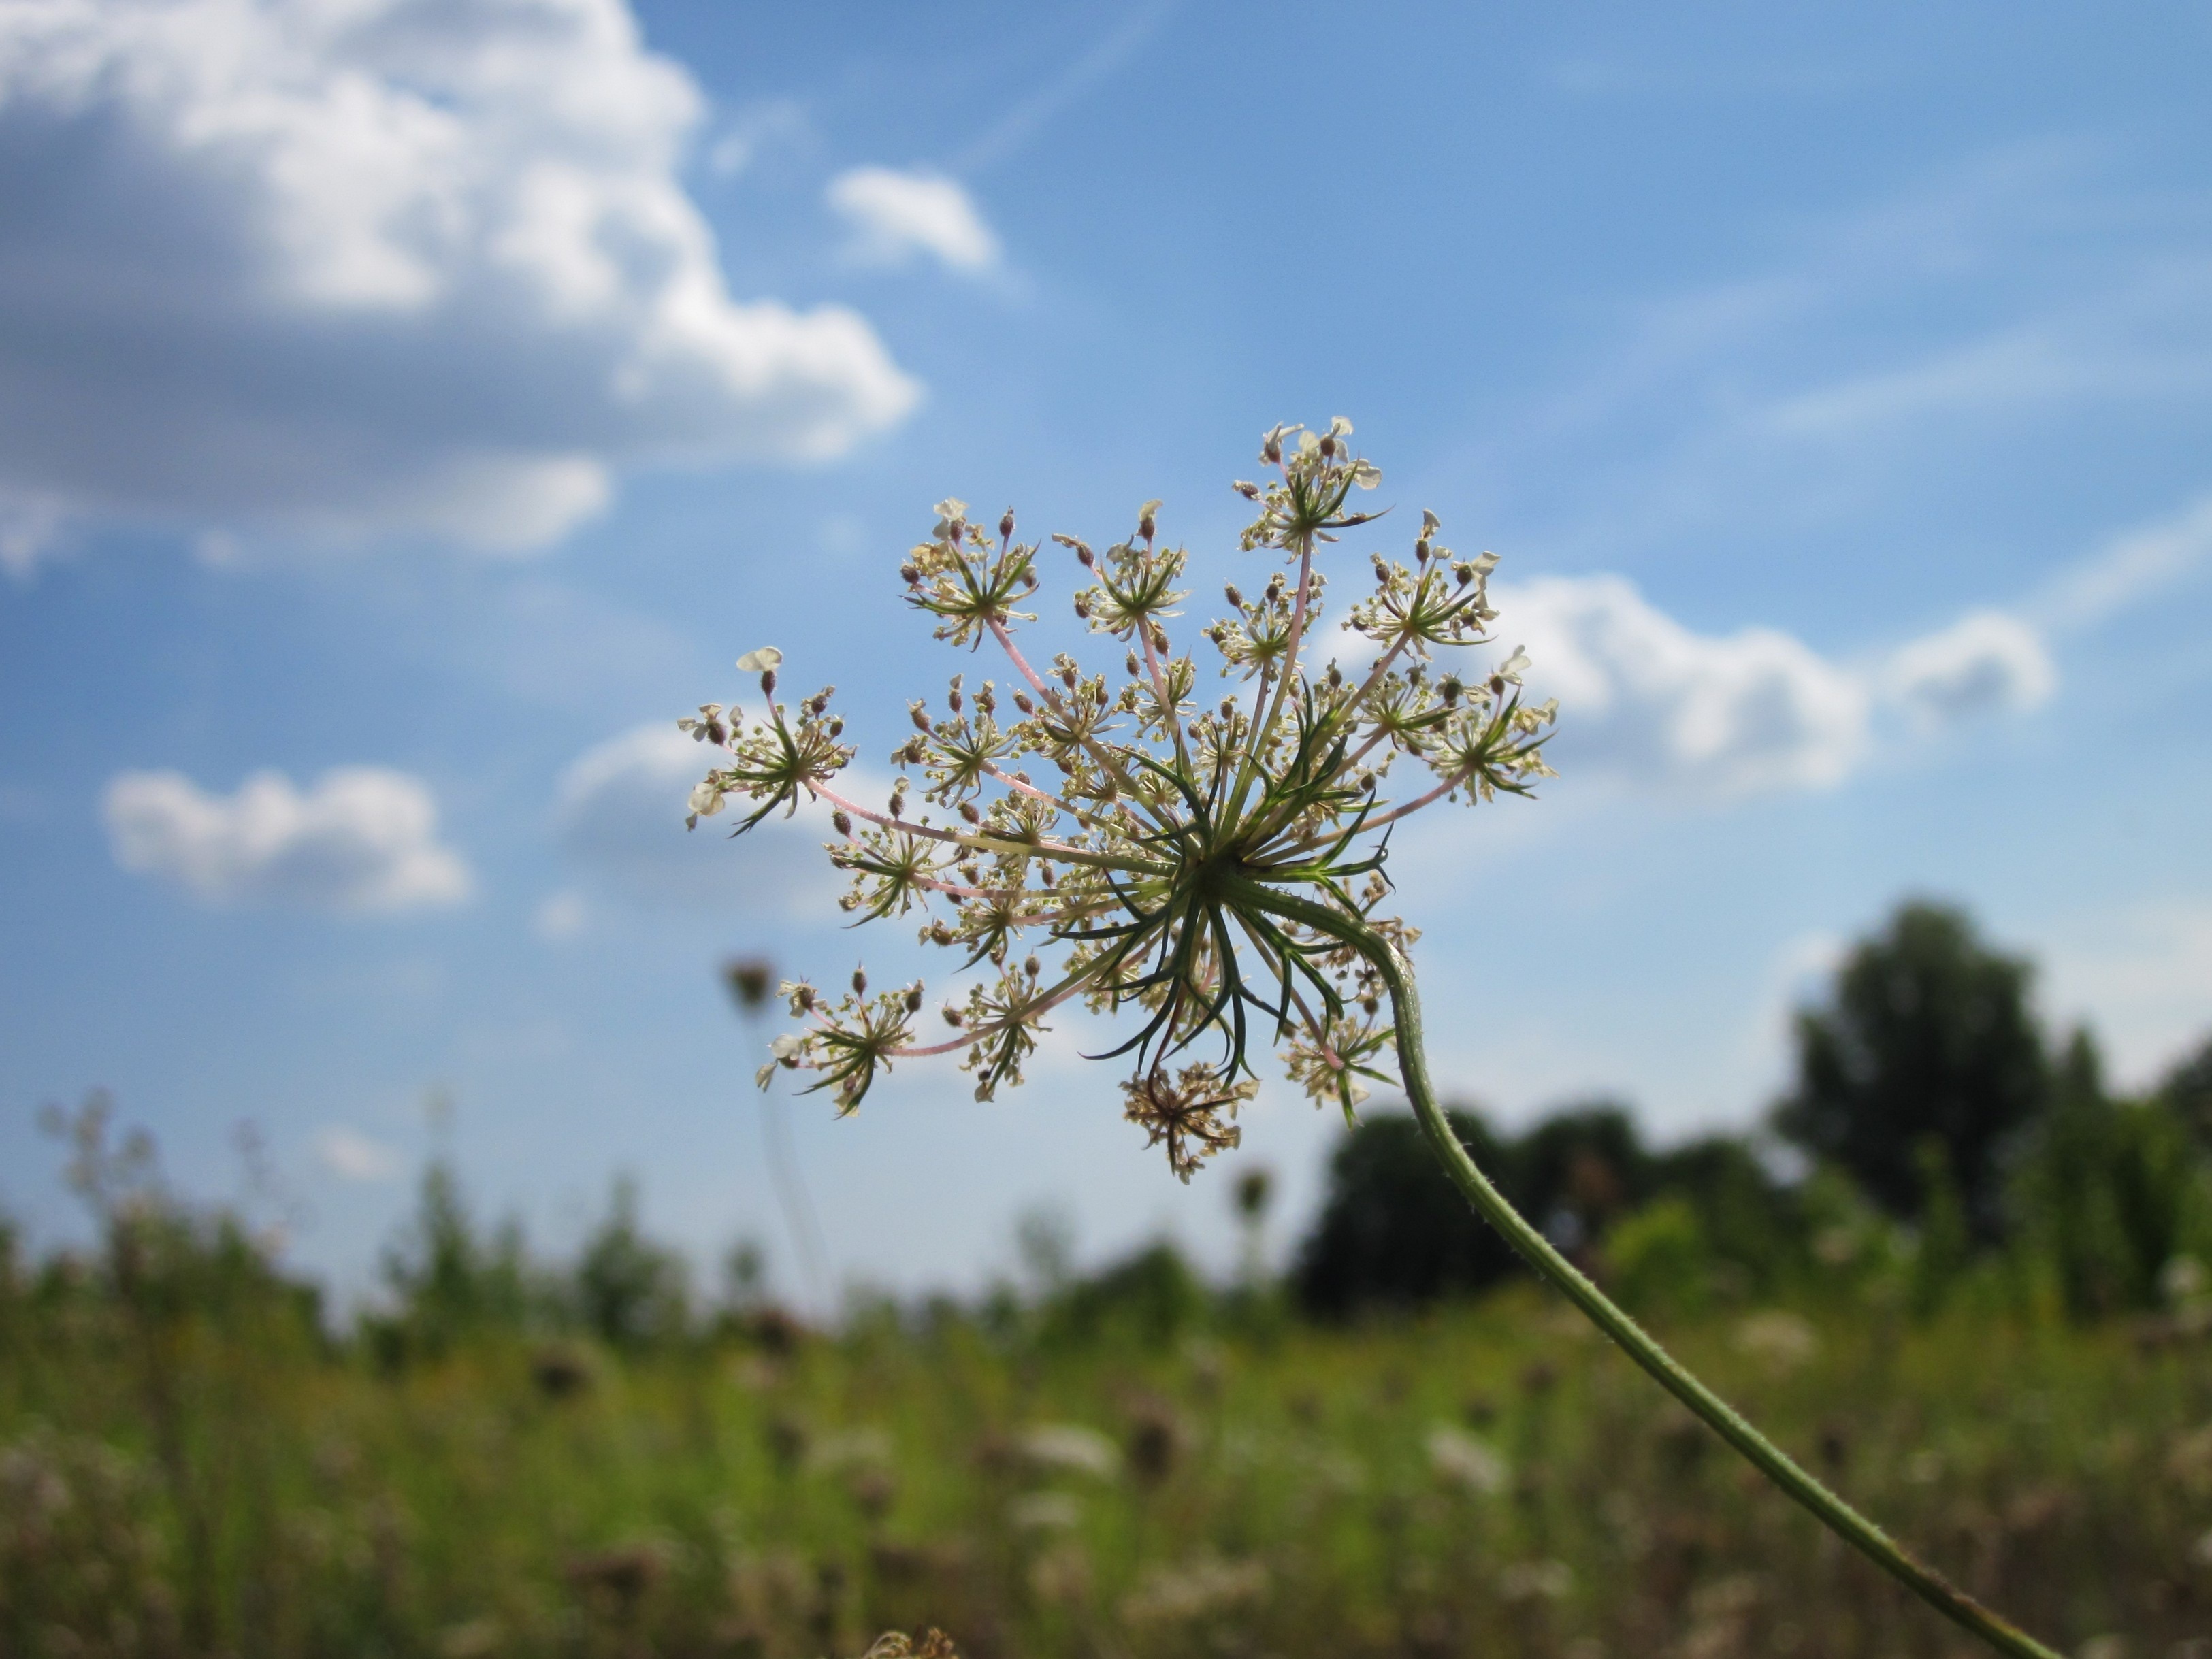
tree, nature, grass, branch, blossom, cloud, plant, sky, field, meadow, prairie, sunlight, leaf, flower, bloom, green, produce, macro, botany, closeup, flora, wildflower, grassland, shrub, ecosystem, rural area, flowering plant, wild carrot, grass family, woody plant, land plant, carota daucus